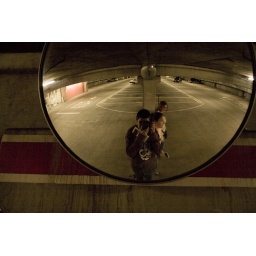
Me and the girls in mirror action